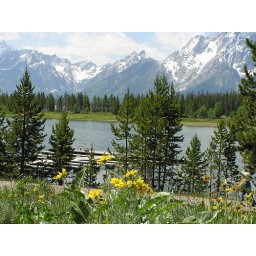
A picture of a lake with mountain in the back ground with flowers. Best viewed full size.